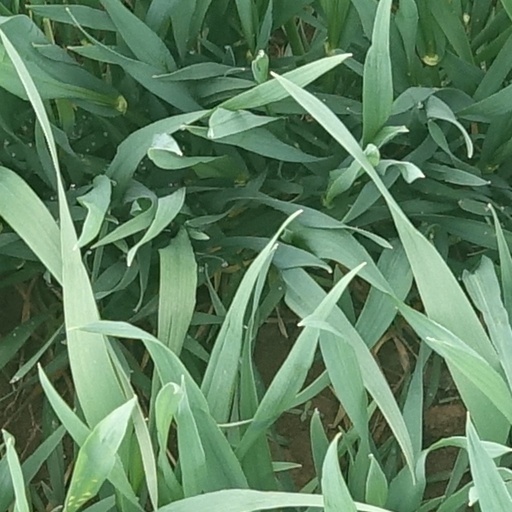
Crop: wheat